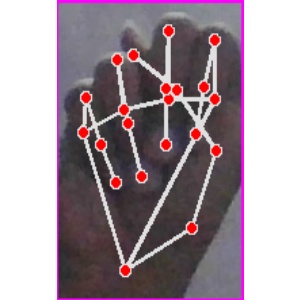
अक्षर: न